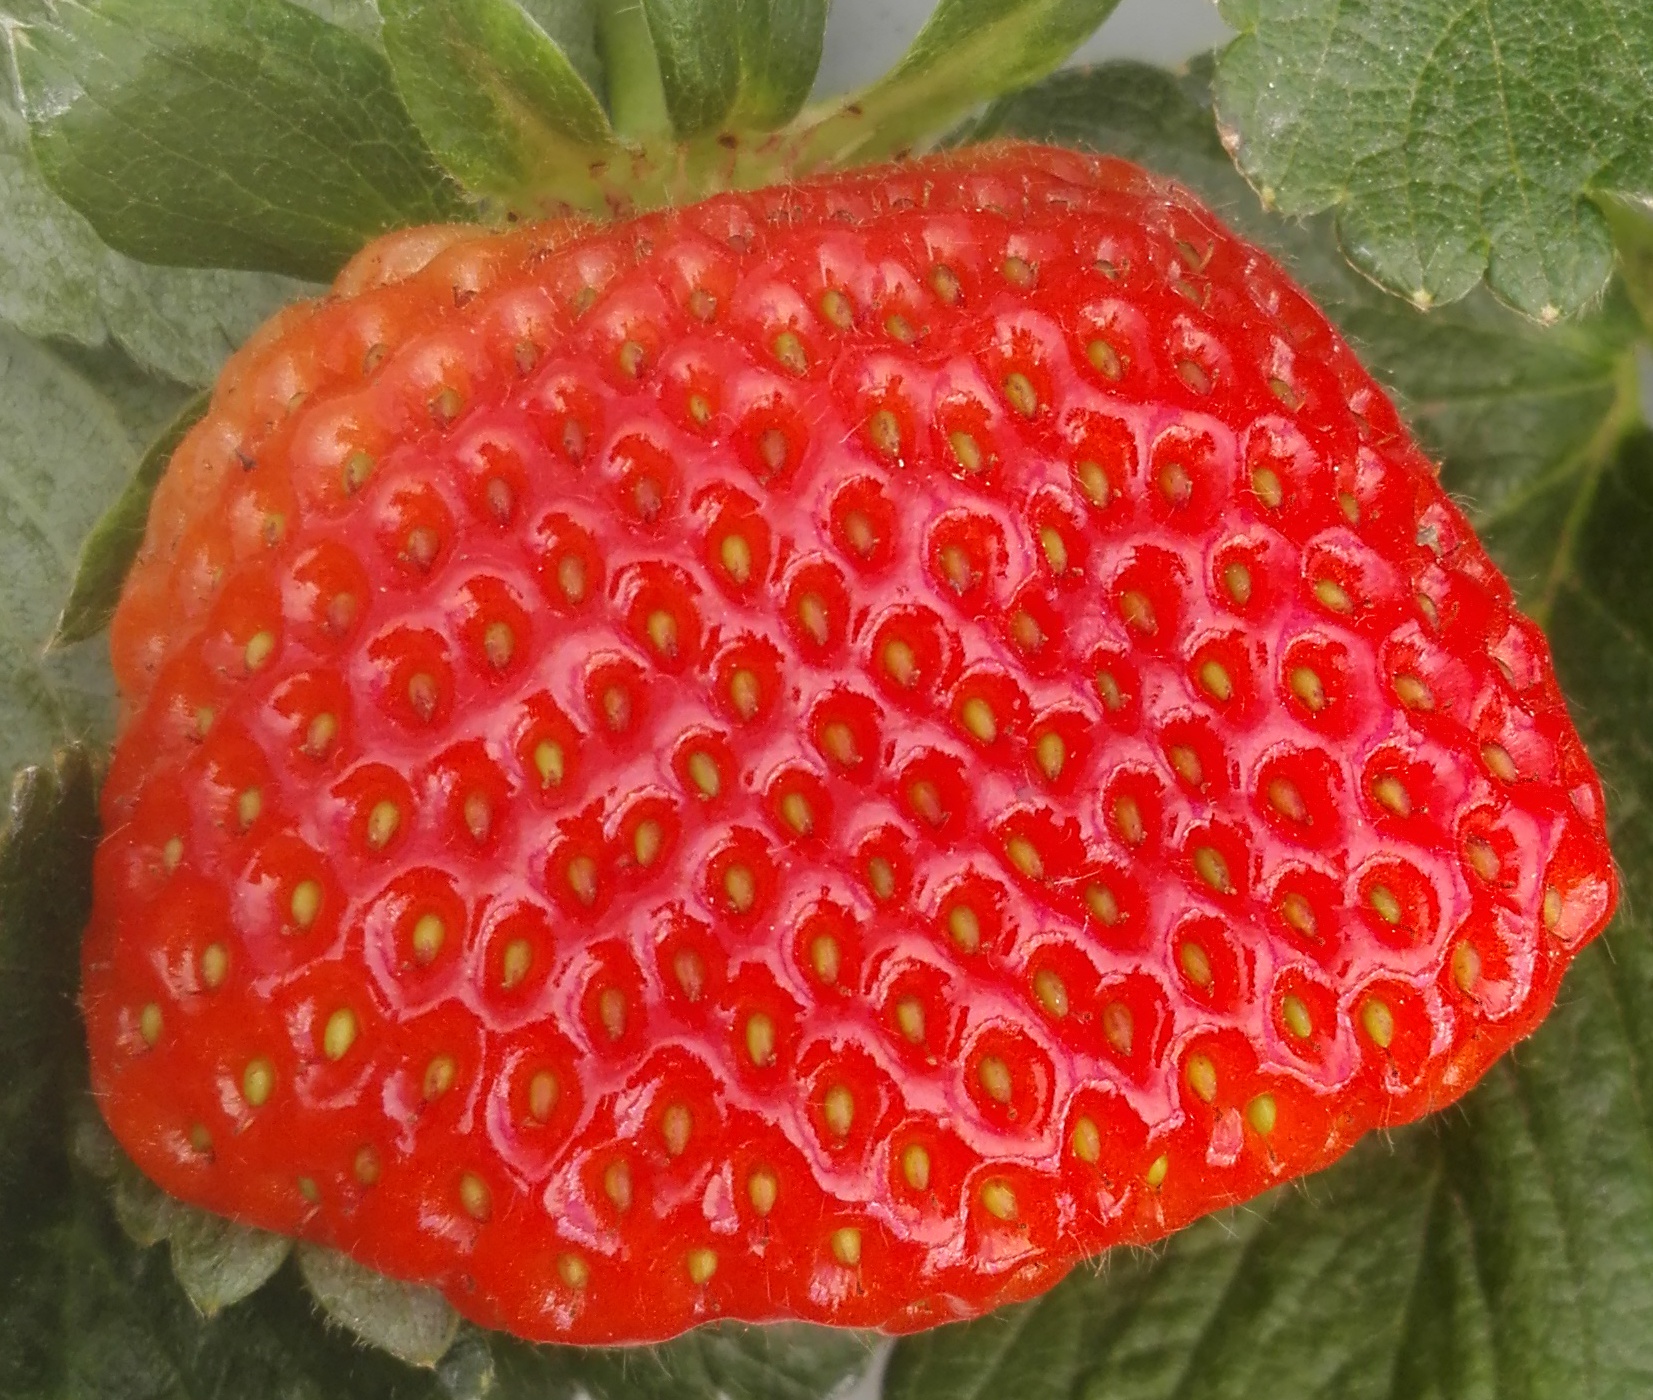
Label: Strawberry